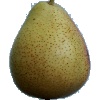
Label: pear_forelle